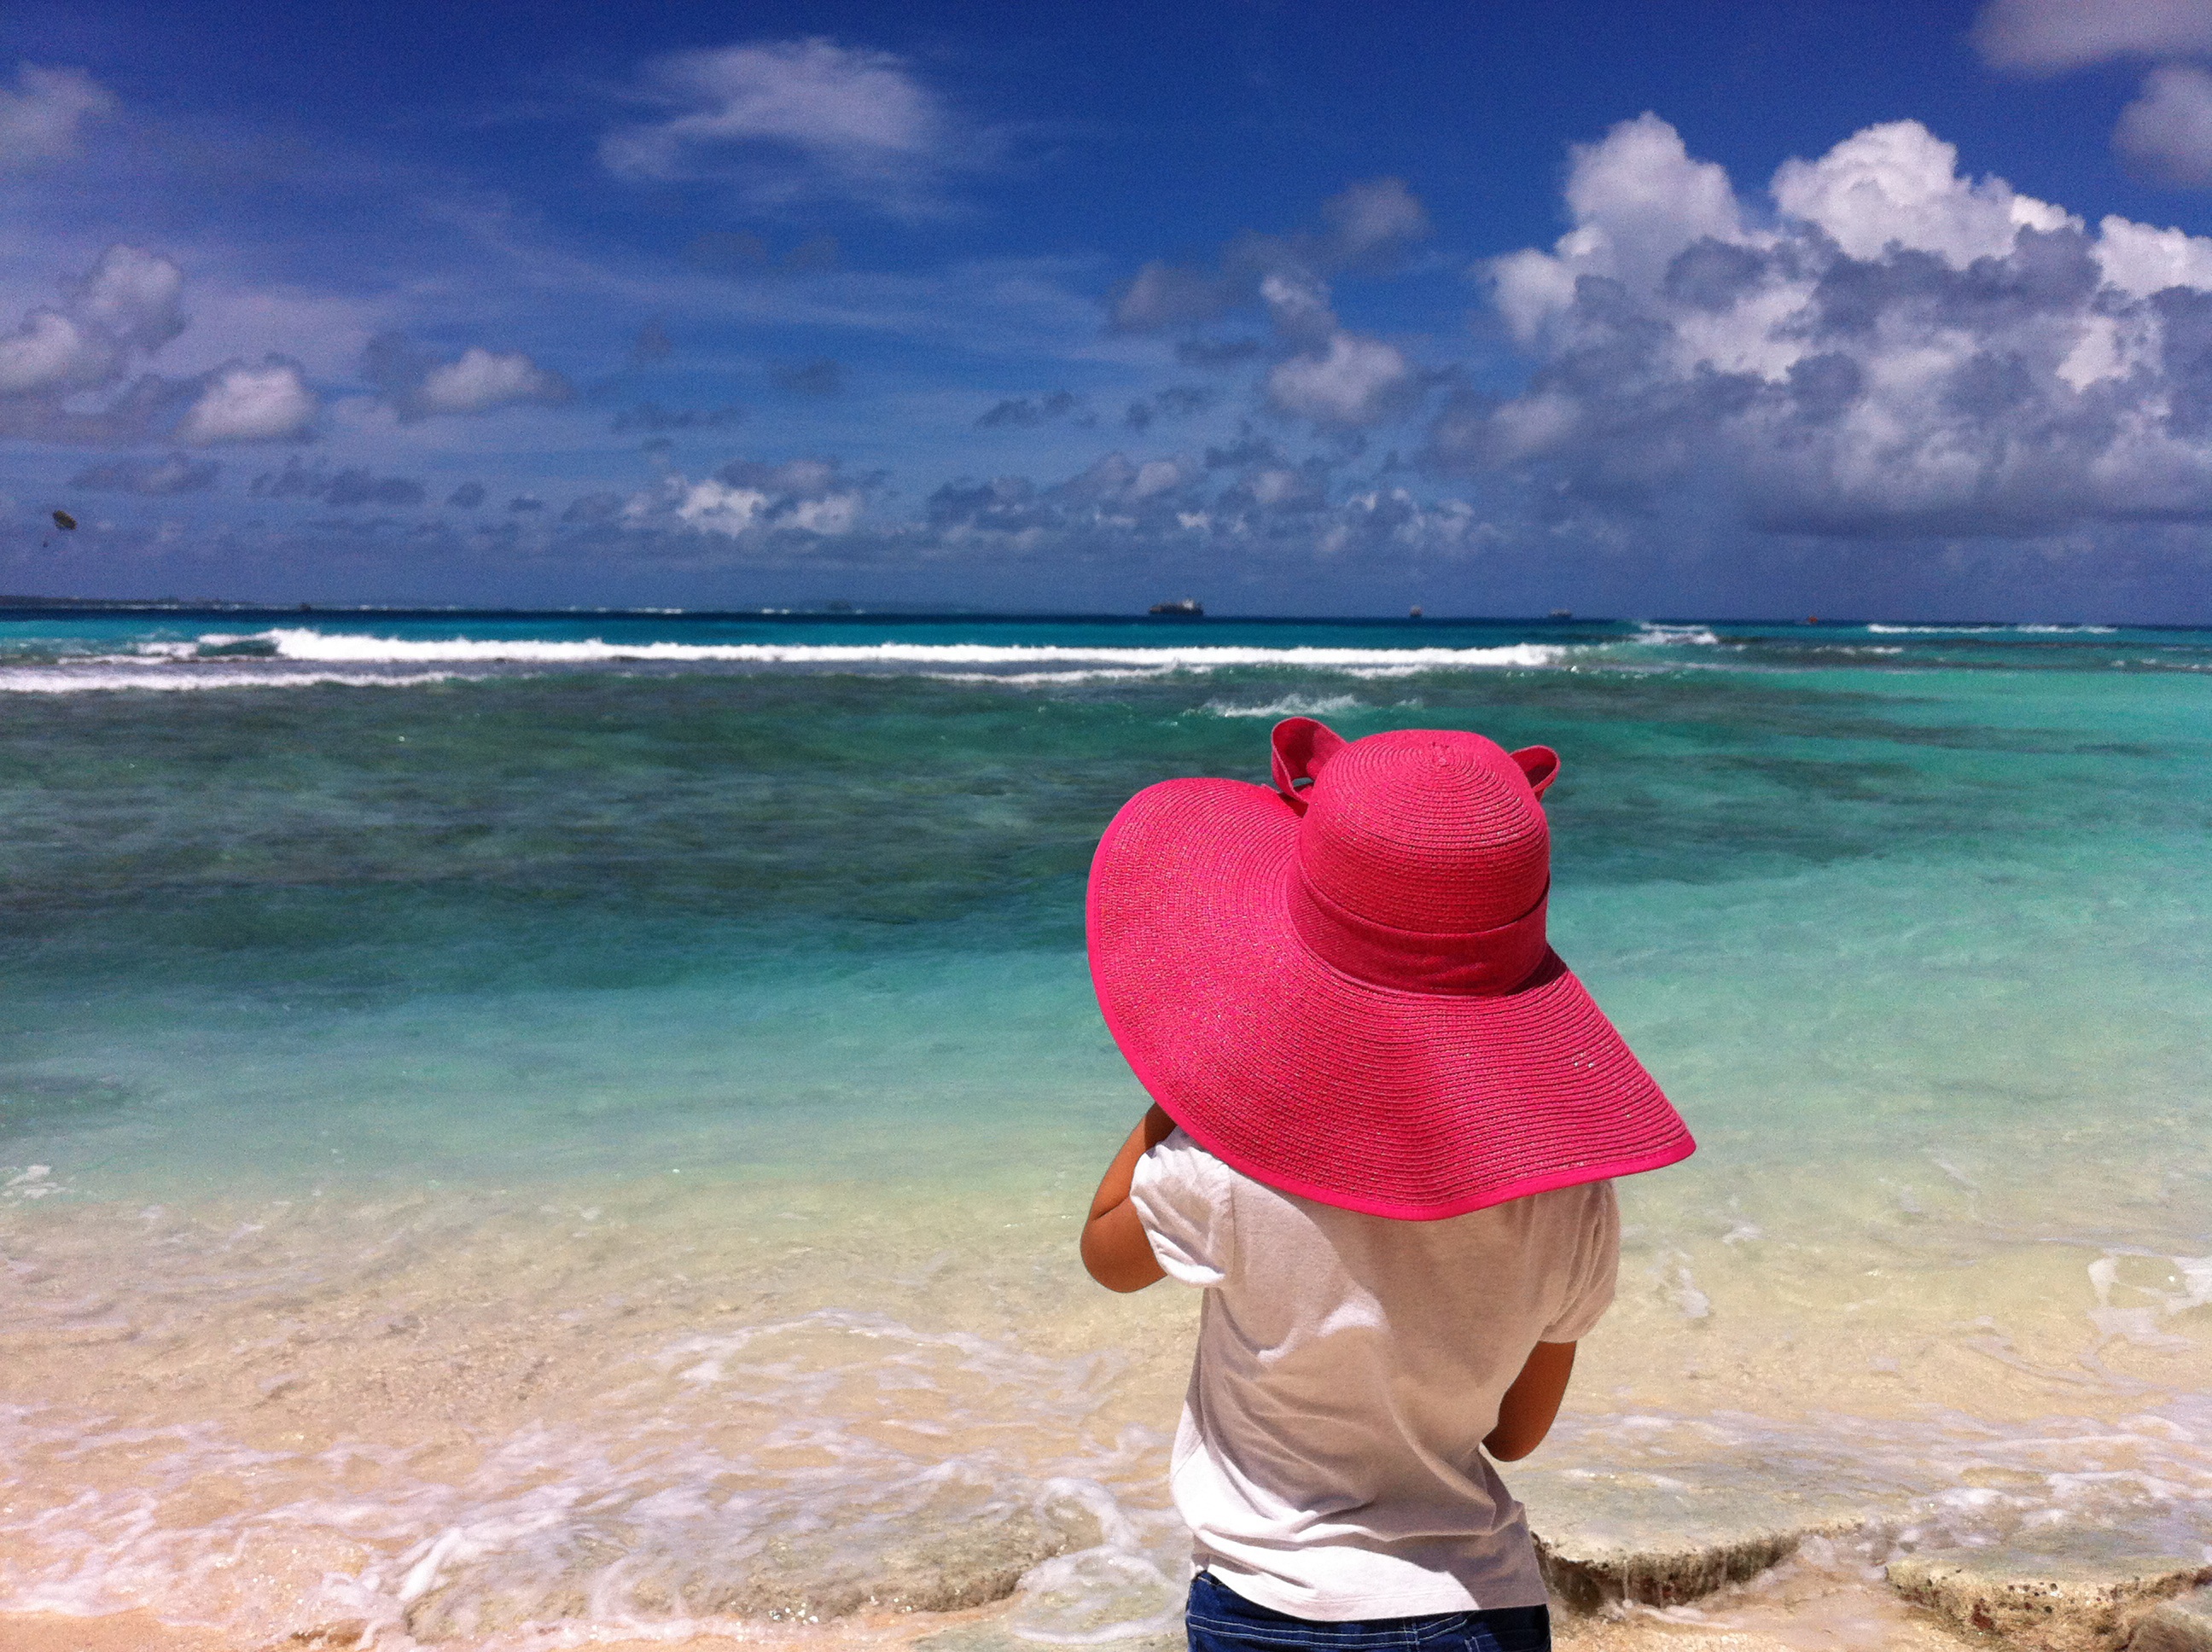
beach, sea, coast, sand, ocean, horizon, cloud, sky, shore, wave, vacation, thinking, blue, pink, body of water, kids, caribbean, quiet, cape, wind wave, see the sea, the broad